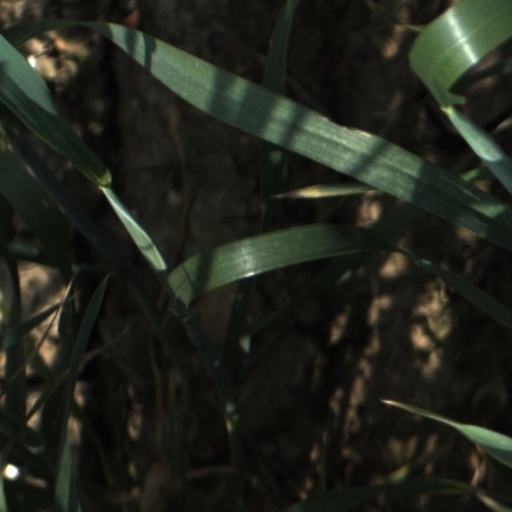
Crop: wheat